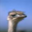
Label: bird